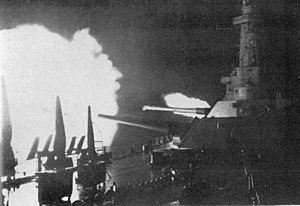
La bataille de Guadalcanal, également connue sous l'appellation campagne de Guadalcanal et sous le nom de code opération Watchtower par les forces alliées, est une importante bataille de la Seconde Guerre mondiale sur le théâtre d'opérations de l'océan Pacifique qui s'est déroulée entre le 7 août 1942 et le 9 février 1943 sur et autour de l'île de Guadalcanal, dans le cadre de la campagne des îles Salomon. Ce fut la première offensive majeure des forces alliées contre l'empire du Japon.
Nobutake Kondō, né le 25 septembre 1886 à Osaka et mort le 19 février 1953, est un amiral de la Marine impériale japonaise. Il a participé à la seconde guerre sino-japonaise, pendant laquelle il a commandé la 5ᵉ flotte de la Marine impériale japonaise. Pendant la guerre du Pacifique, à la tête de la 2ᵉ Flotte, il a eu un rôle très important pendant l'offensive japonaise de décembre 1941 à avril 1942, à la bataille de Midway, à la bataille de Guadalcanal, à la campagne de Nouvelle-Guinée, à la campagne des îles Salomon, ne le cédant qu'à l'amiral Yamamoto. Promu amiral fin avril 1943, il est nommé, en décembre 1943, Commandant-en-Chef de la Flotte de la Zone de Chine par le Conseil de guerre suprême, poste qu'il occupera jusqu'en mai 1945.
Chester William Nimitz, Sr. a été le troisième et le plus jeune amiral de la Flotte de la Marine des États-Unis, durant la Seconde Guerre mondiale. Il a été nommé Commandant-en-chef de la Flotte du Pacifique en décembre 1941 et Commandant-en-chef interarmées des Zones de l'Océan Pacifique en avril 1942, commandements qu'il a exercés jusqu'en décembre 1945. Il a fini sa carrière comme premier Chef des Opérations navales de l'après-guerre.
La dénomination de croiseur lourd est communément employée à partir de 1930 et jusqu'à la fin de la Seconde Guerre mondiale pour désigner un croiseur, c'est-à-dire un navire principalement armé de canons, d'un déplacement supérieur à 1 850 tonnes, et inférieur à 10 000 tonnes conformément au traité de Washington et dont l'artillerie principale avait un calibre supérieur à 155 mm, et au plus égal à 203 mm, conformément au traité naval de Londres. Si la distinction entre croiseur lourd et croiseur léger a ainsi été claire pendant quelques années, l'apparition, après 1935, des « grands croiseurs légers », déplaçant 10 000 tonnes, et armés de dix à quinze canons de 152 ou 155 mm, tirant jusqu'à 8 à 10 coups par minute, avec des blindages de ceinture de plus de 100 mm, a sérieusement contribué à brouiller les catégories.
Gunichi Mikawa, en japonais : 三川 軍, né le 29 août 1888 et mort le 25 février 1981, a été un vice-amiral de la Marine impériale japonaise durant la Seconde Guerre mondiale. Comme commandant de la 8ᵉ Flotte, il inflige aux Américains une retentissante défaite tactique à la bataille de Savo, en août 1942, au début de la campagne de Guadalcanal, mais on lui imputera la responsabilité de la défaite japonaise dans la campagne des îles Salomon, d'autant qu'il s'est montré critique quant aux objectifs de cette campagne. Il n'aura plus par la suite de commandement à la mer important.
Willis Augustus « Ching » Lee, Jr. est un vice-amiral de l'United States Navy qui s'est illustré durant la Seconde Guerre mondiale. Willis A. Lee commande la Task Force 64 de la flotte américaine pendant la dernière nuit de la bataille navale de Guadalcanal et son navire amiral, l'USS Washington coule en quelques minutes le cuirassé rapide japonais Kirishima. Cette victoire met fin aux tentatives des Japonais pour déloger les forces américaines de Guadalcanal, et constitue un tournant décisif dans la bataille de Guadalcanal et dans la guerre du Pacifique elle-même. Il a ensuite commandé les cuirassés modernes de la Flotte américaine du Pacifique jusqu'en mai 1945. Il meurt d'une crise cardiaque une semaine avant la cérémonie de capitulation de l'Empire du Japon.
La bataille navale de Guadalcanal, qui eut lieu entre le 12 et le 15 novembre 1942, fut l'engagement naval décisif entre la marine impériale japonaise et la marine américaine durant la bataille de Guadalcanal dans le théâtre Pacifique de la Seconde Guerre mondiale. Elle est également appelée troisième et quatrième batailles de l'île de Savo, bataille des Salomon, bataille du vendredi 13 et troisième bataille des Salomon dans les sources japonaises.